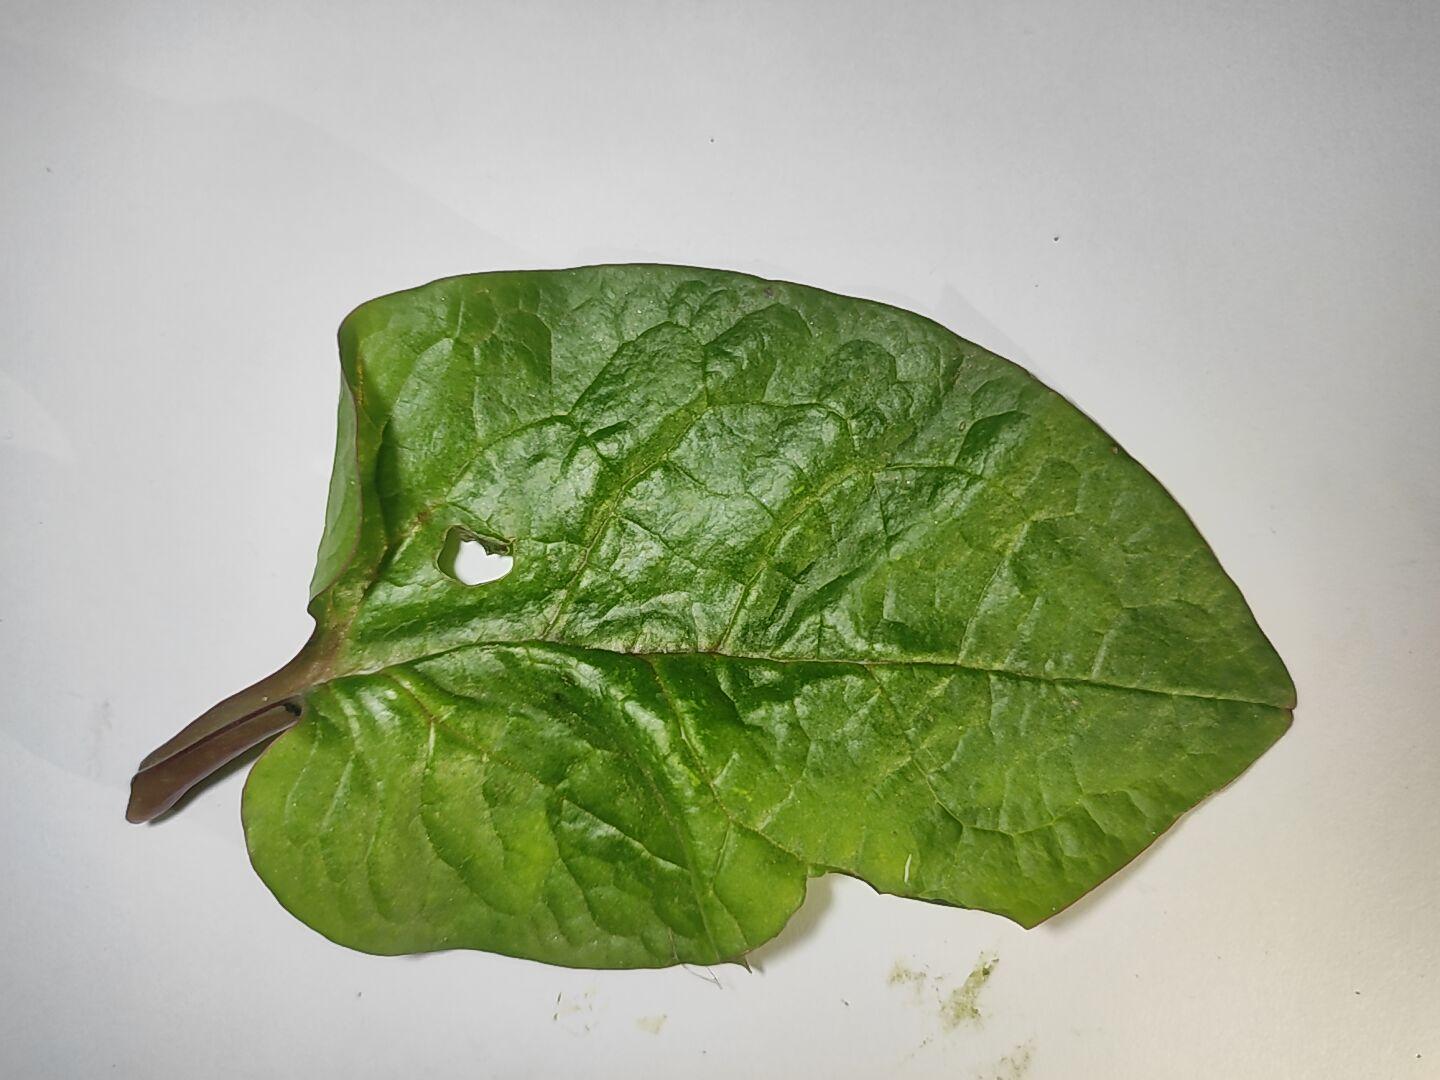
Label: straw_mite